Melody Thomas Scott

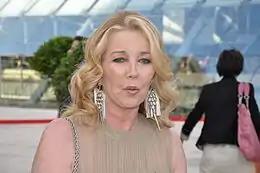
Scott at the 2013 Monte-Carlo Television Festival

On February 19, 2019 "The Young and the Restless" featured a stand-alone episode to honor Scott's 40-year history with the serial. In 2024, Scott received the Daytime Emmy Lifetime Achievement Award.